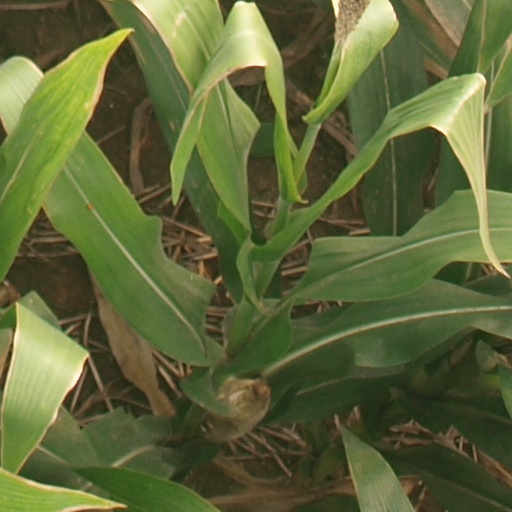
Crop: maize; corn